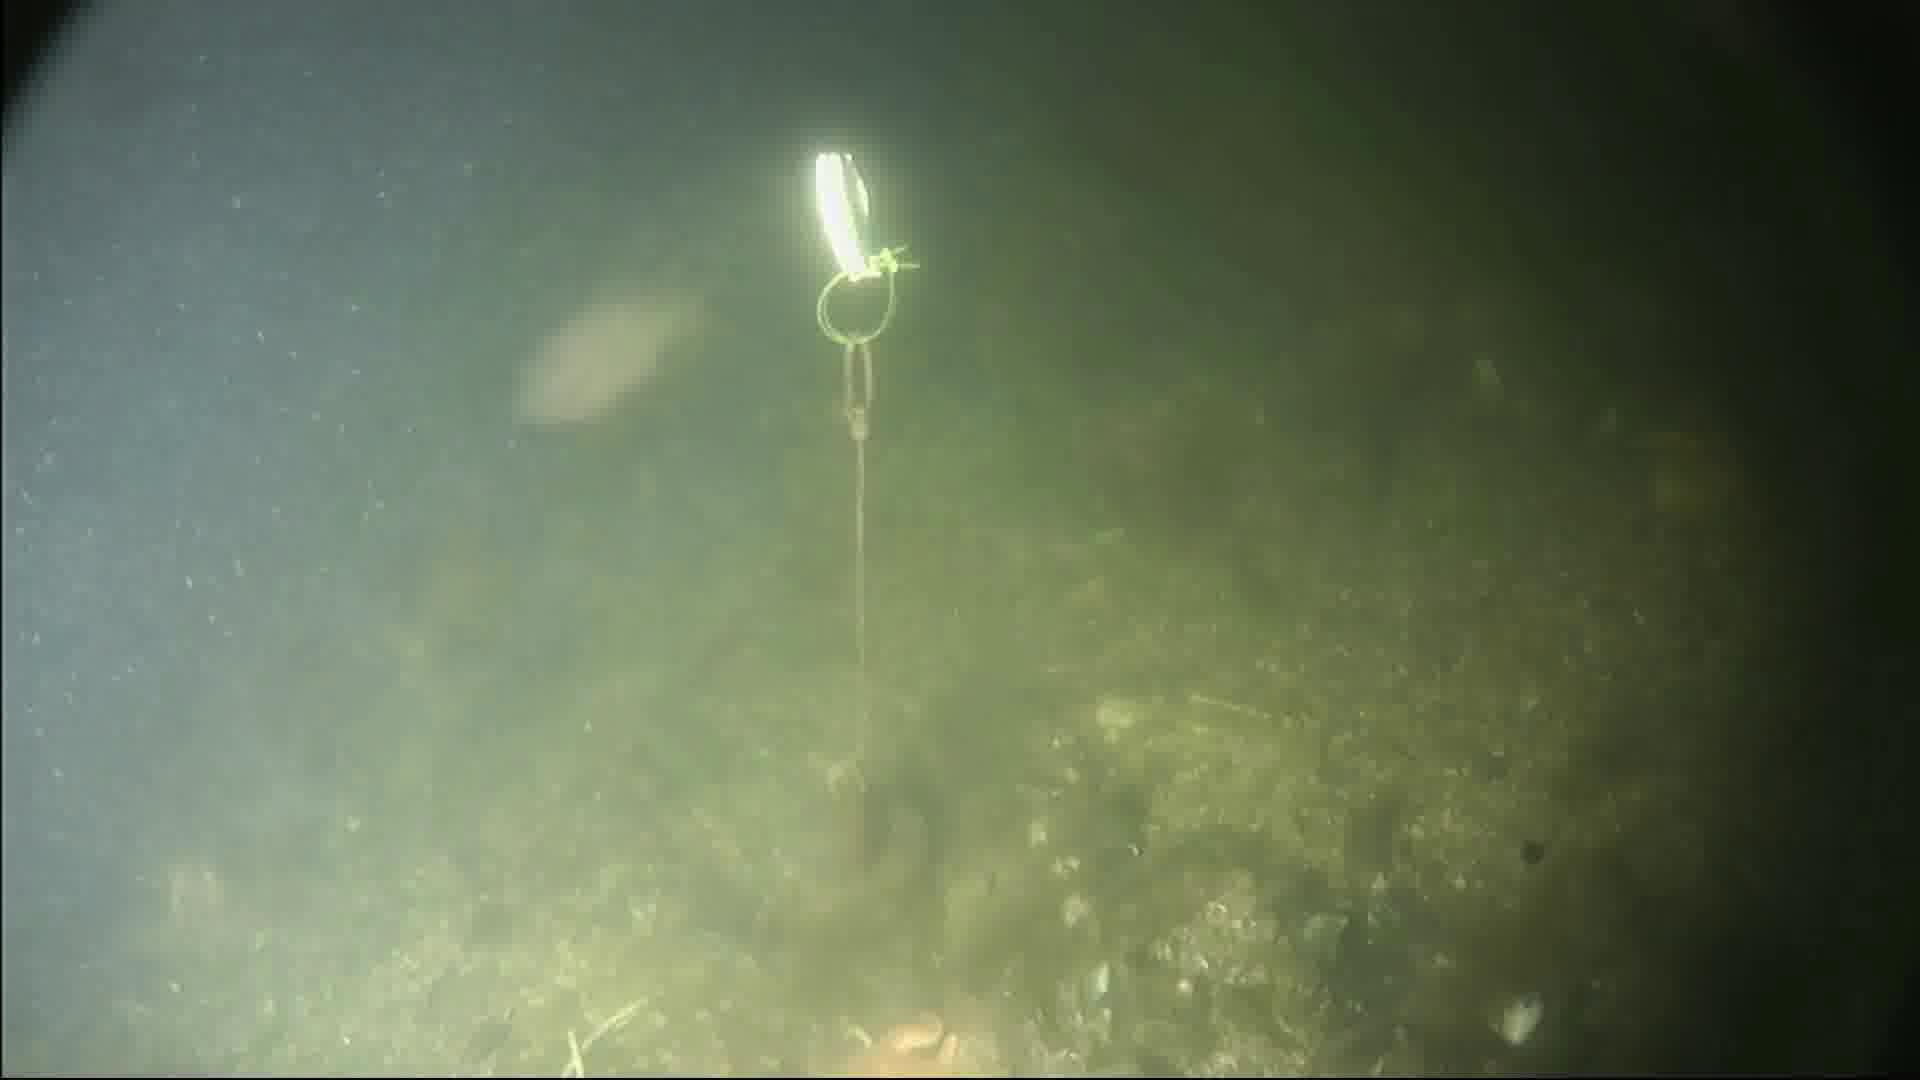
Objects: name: fish
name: crab
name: starfish